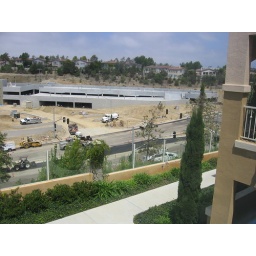
They're installing another traffic light, which will make 3 in a 300 yard span on this road